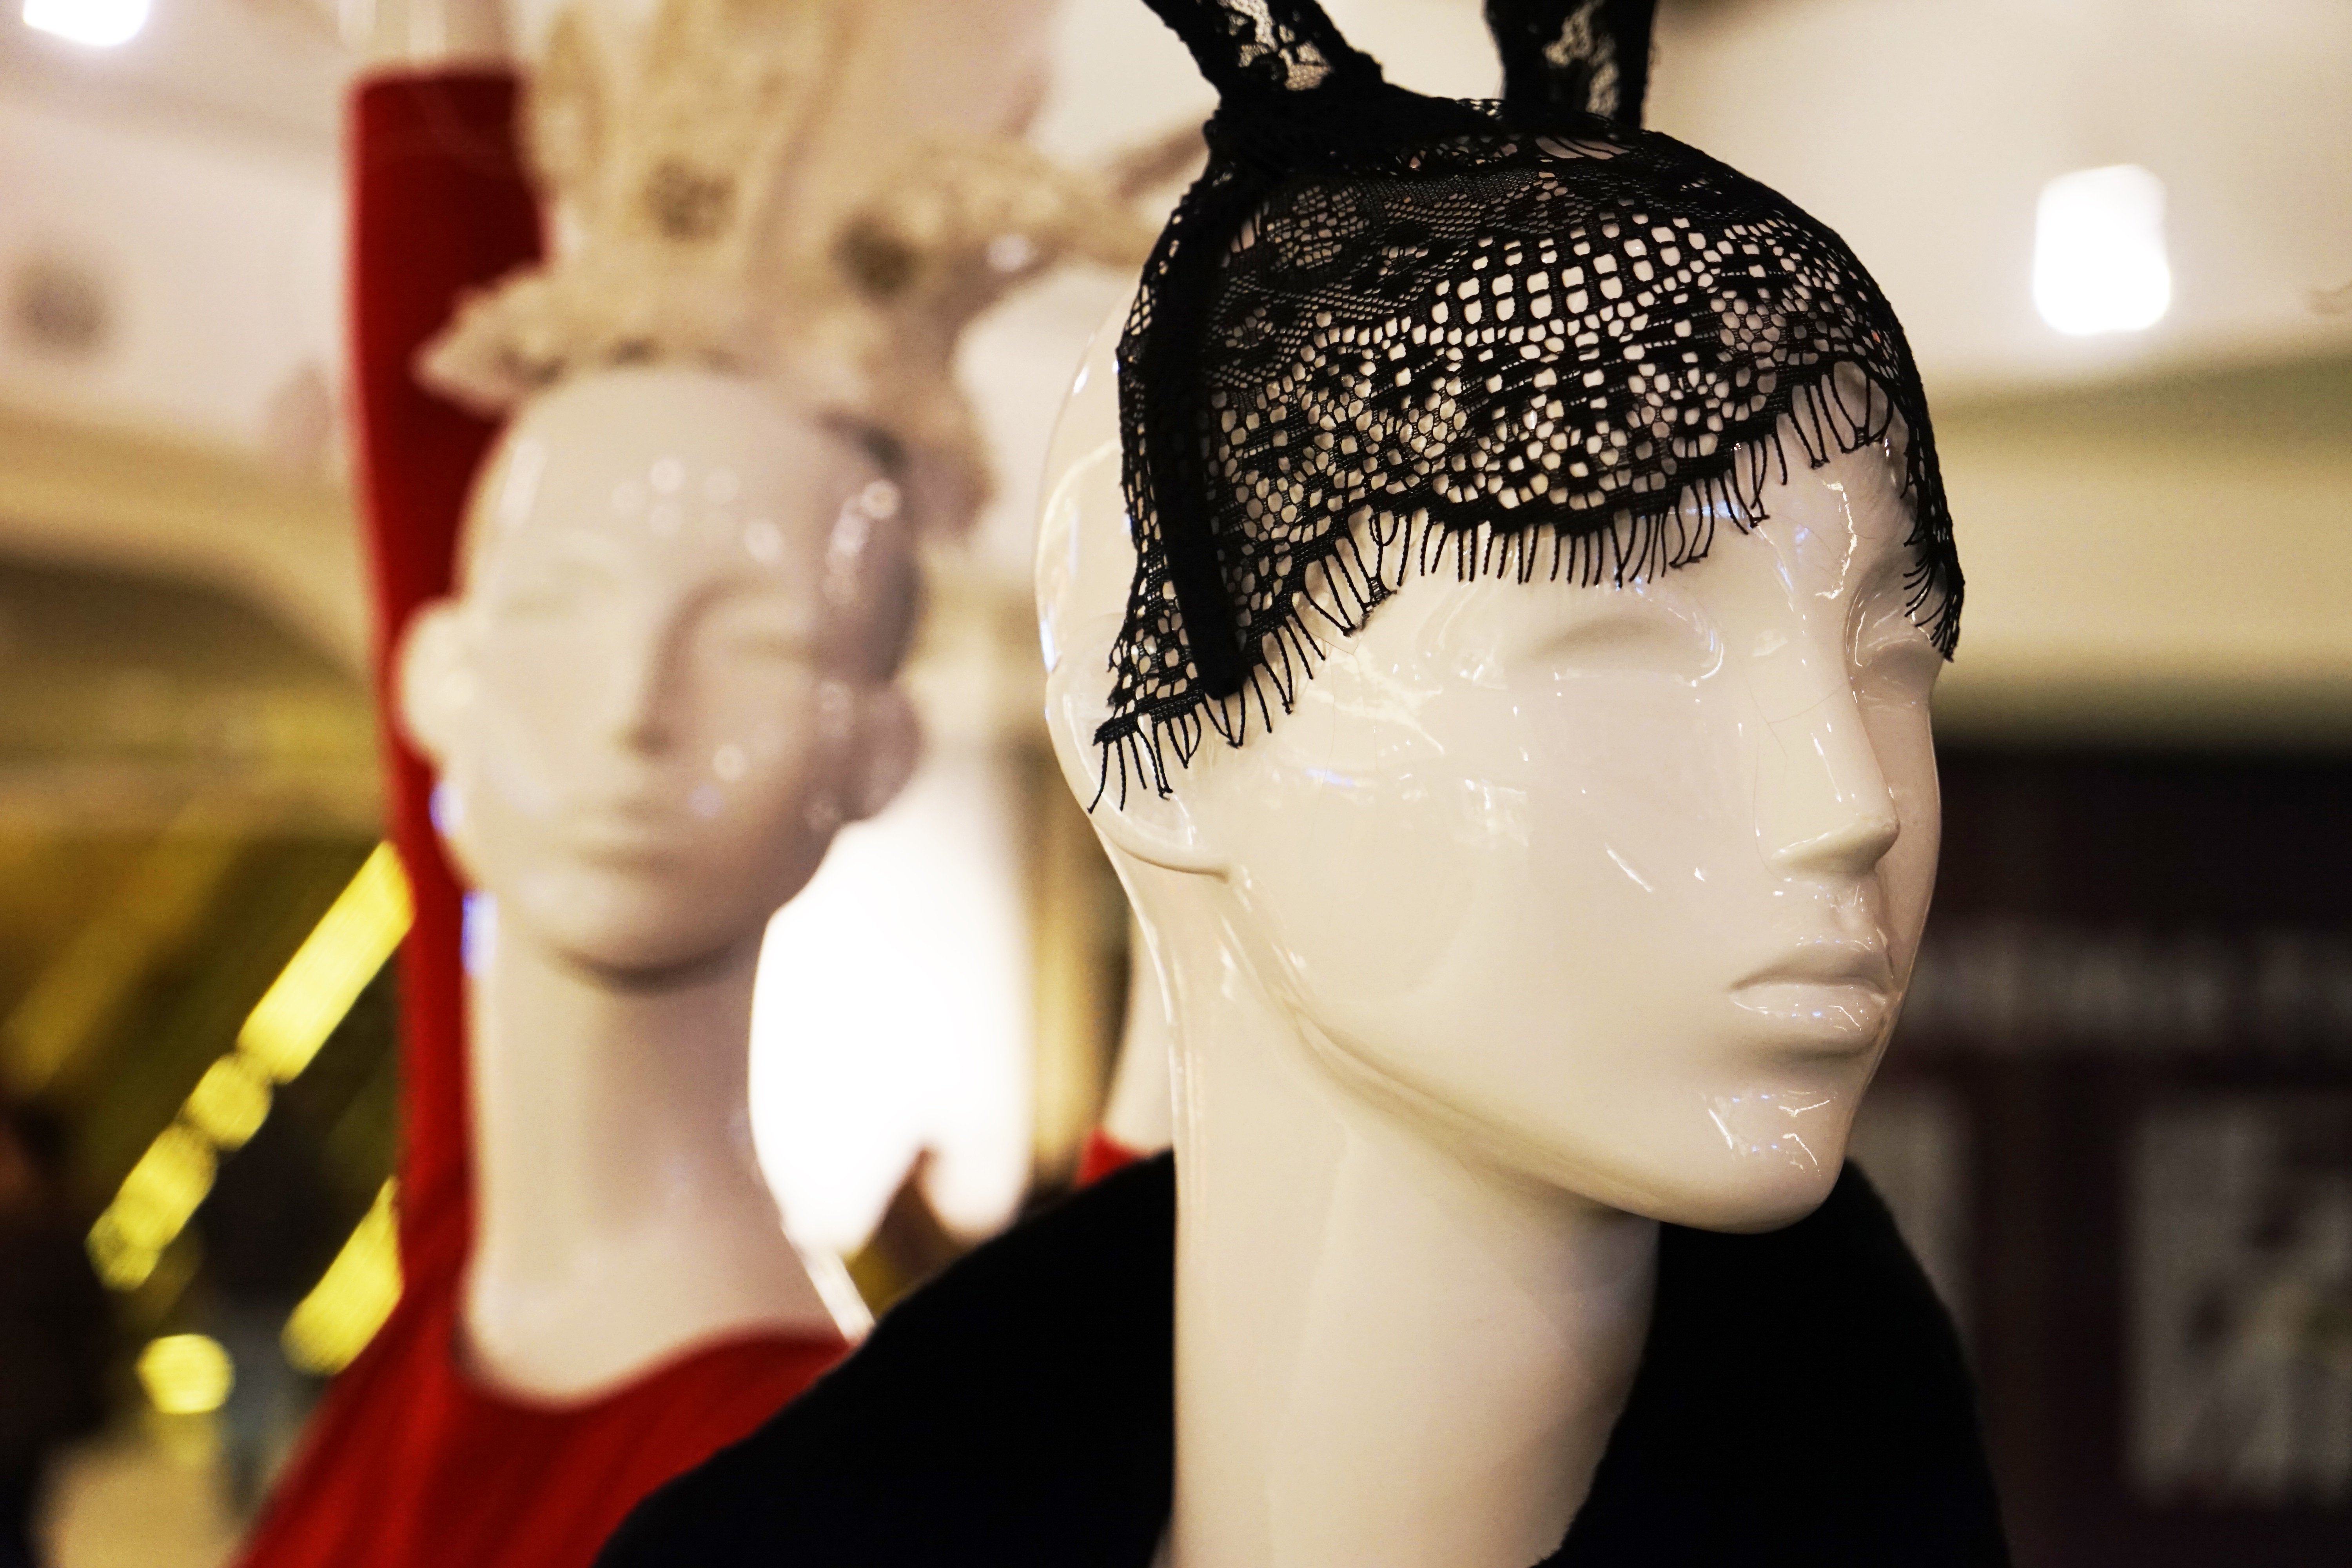
model, lace, asia, fashion, clothing, lady, bride, toy, art, dress, temple, head, beauty, china